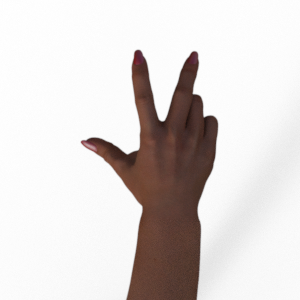
Label: scissors